Leather subculture

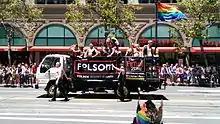
Folsom Street Fair float at San Francisco Pride, 2014

The first leather contest was most likely the "Mr. Gold Coast" pageant held in 1972 in the Gold Coast in Chicago, which was rebranded as International Mr. Leather in 1979. Notable sex clubs of the time include the Mineshaft (1976–1985) in New York City, Inferno weekend in Chicago (since 1976) and the Catacombs (1975–1984) in San Francisco. The "leather daddy" archetype from the late 1970s, which has sadomasochistic associations, led to the creation of the daddy archetype in queer culture.